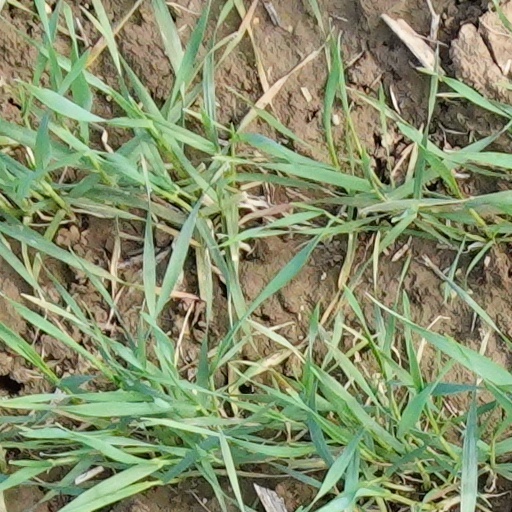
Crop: wheat